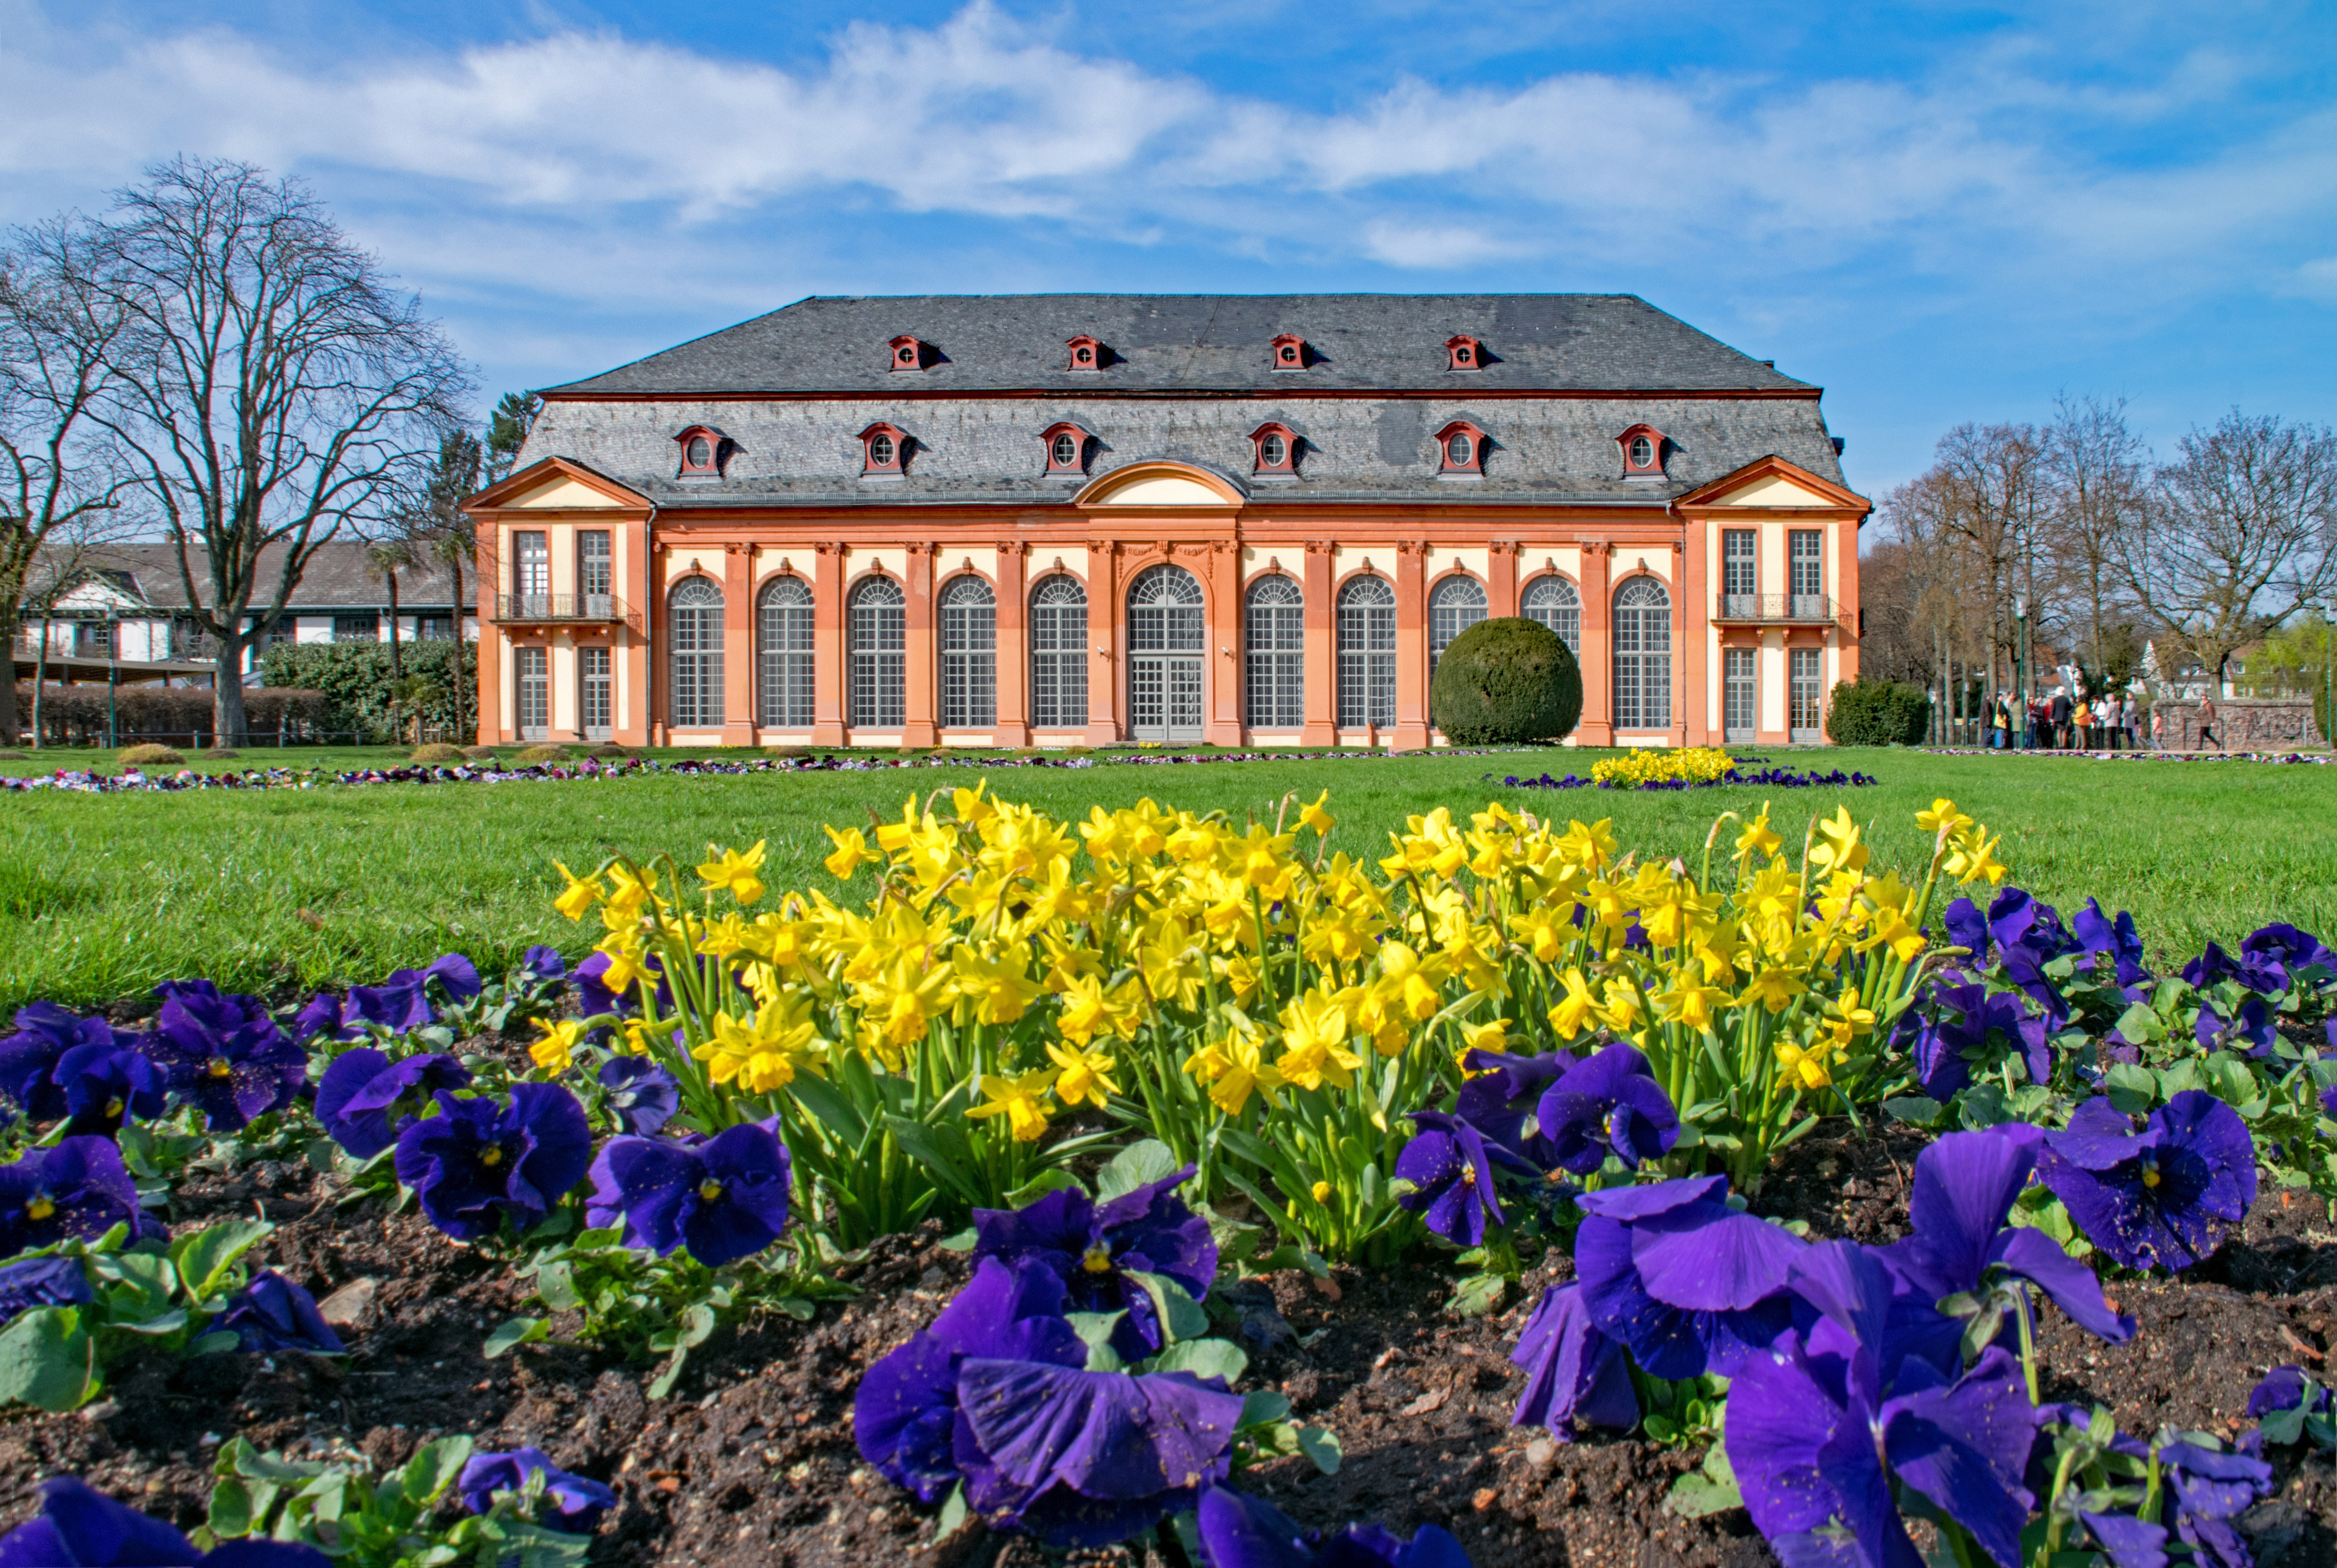
plant, farm, lawn, meadow, flower, spring, park, castle, garden, wildflower, flowers, places of interest, germany, orangery, hesse, darmstadt, rural area, flowering plant, land plant